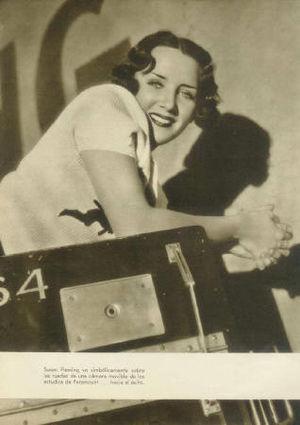
Folies olympiques est un film américain réalisé par Edward F. Cline et sorti en 1932.
Susan Fleming est une actrice américaine.